Rape upon Rape

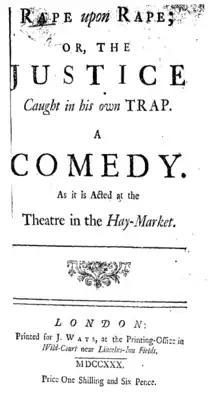
Titlepage to "Rape upon Rape: or, The Justice Caught in His Own Trap"

Rape upon Rape; or, The Justice Caught in his own Trap, also known as The Coffee-House Politician, is a play by Henry Fielding. It was first performed at the Haymarket Theatre on 23 June 1730. The play is a love comedy that depicts the corruption rampant in politics and in the justice system. When two characters are accused of rape, they deal with the corrupt judge in separate manners. Though the play was influenced by the rape case of Colonel Francis Charteris, it used "rape" as an allegory to describe all abuses of freedom, as well as the corruption of power, though it was meant in a comedic, farcical manner.